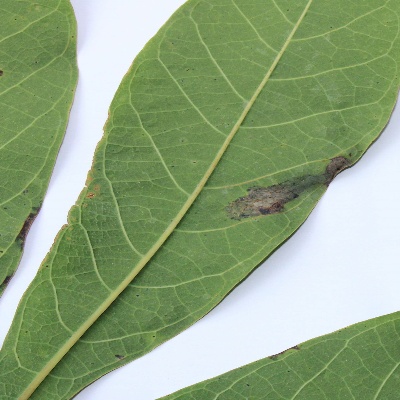
Crop: Cassava
Condition: bacterial blight